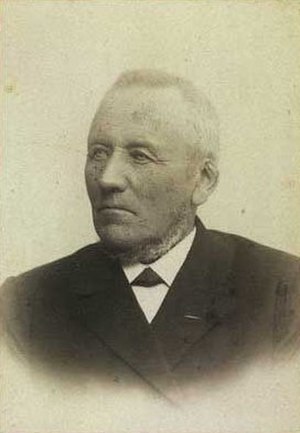
Christen Pedersen Aaberg
Christen Pedersen Aaberg var en dansk gårdejer og politiker.